Agathiyar

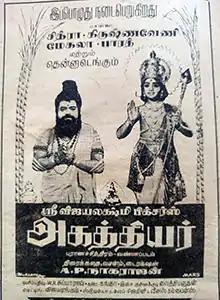
Poster

Agathiyar is a 1972 Indian Tamil-language Hindu mythological film written, directed, and produced by A. P. Nagarajan. The soundtrack was composed by Kunnakudi Vaidyanathan. The film stars Sirkazhi Govindarajan playing the main character, T. R. Mahalingam, A. V. M. Rajan, Kumari Padmini, R. S. Manohar, Suruli Rajan, Manorama and Sridevi were in supporting roles. This film ran for 100 days and won widespread appreciation. The film was dubbed into Hindi under the title "Maharish" in 1986.